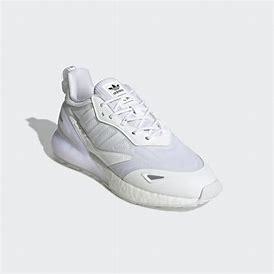
Brand: Adidas
Model: ZX 2K Boost 2